Carlo Vanvitelli

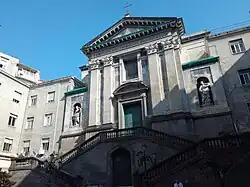
Church of Santissima Trinità dei Pellegrini in Naples.

Carlo Vanvitelli (1739–1821) was an Italian architect and engineer, who worked mainly in Naples and its surrounding area.